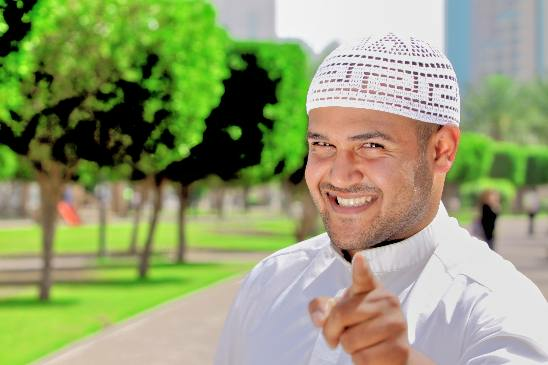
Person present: Yes